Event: Nepal Earthquake
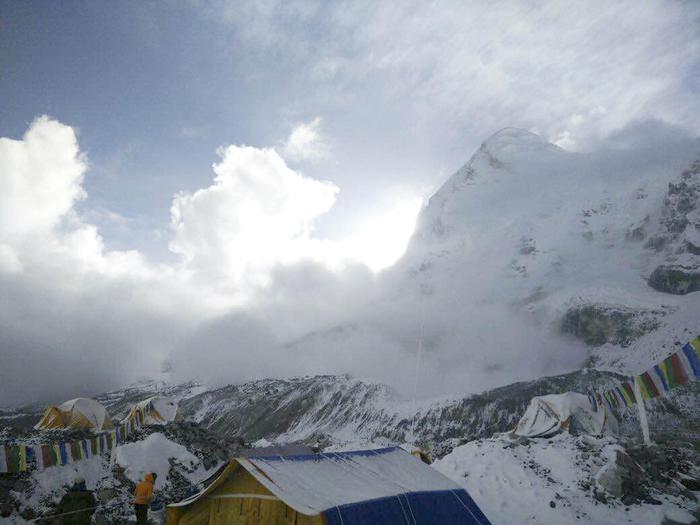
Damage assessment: no_damage